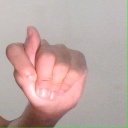
अक्षर: ट